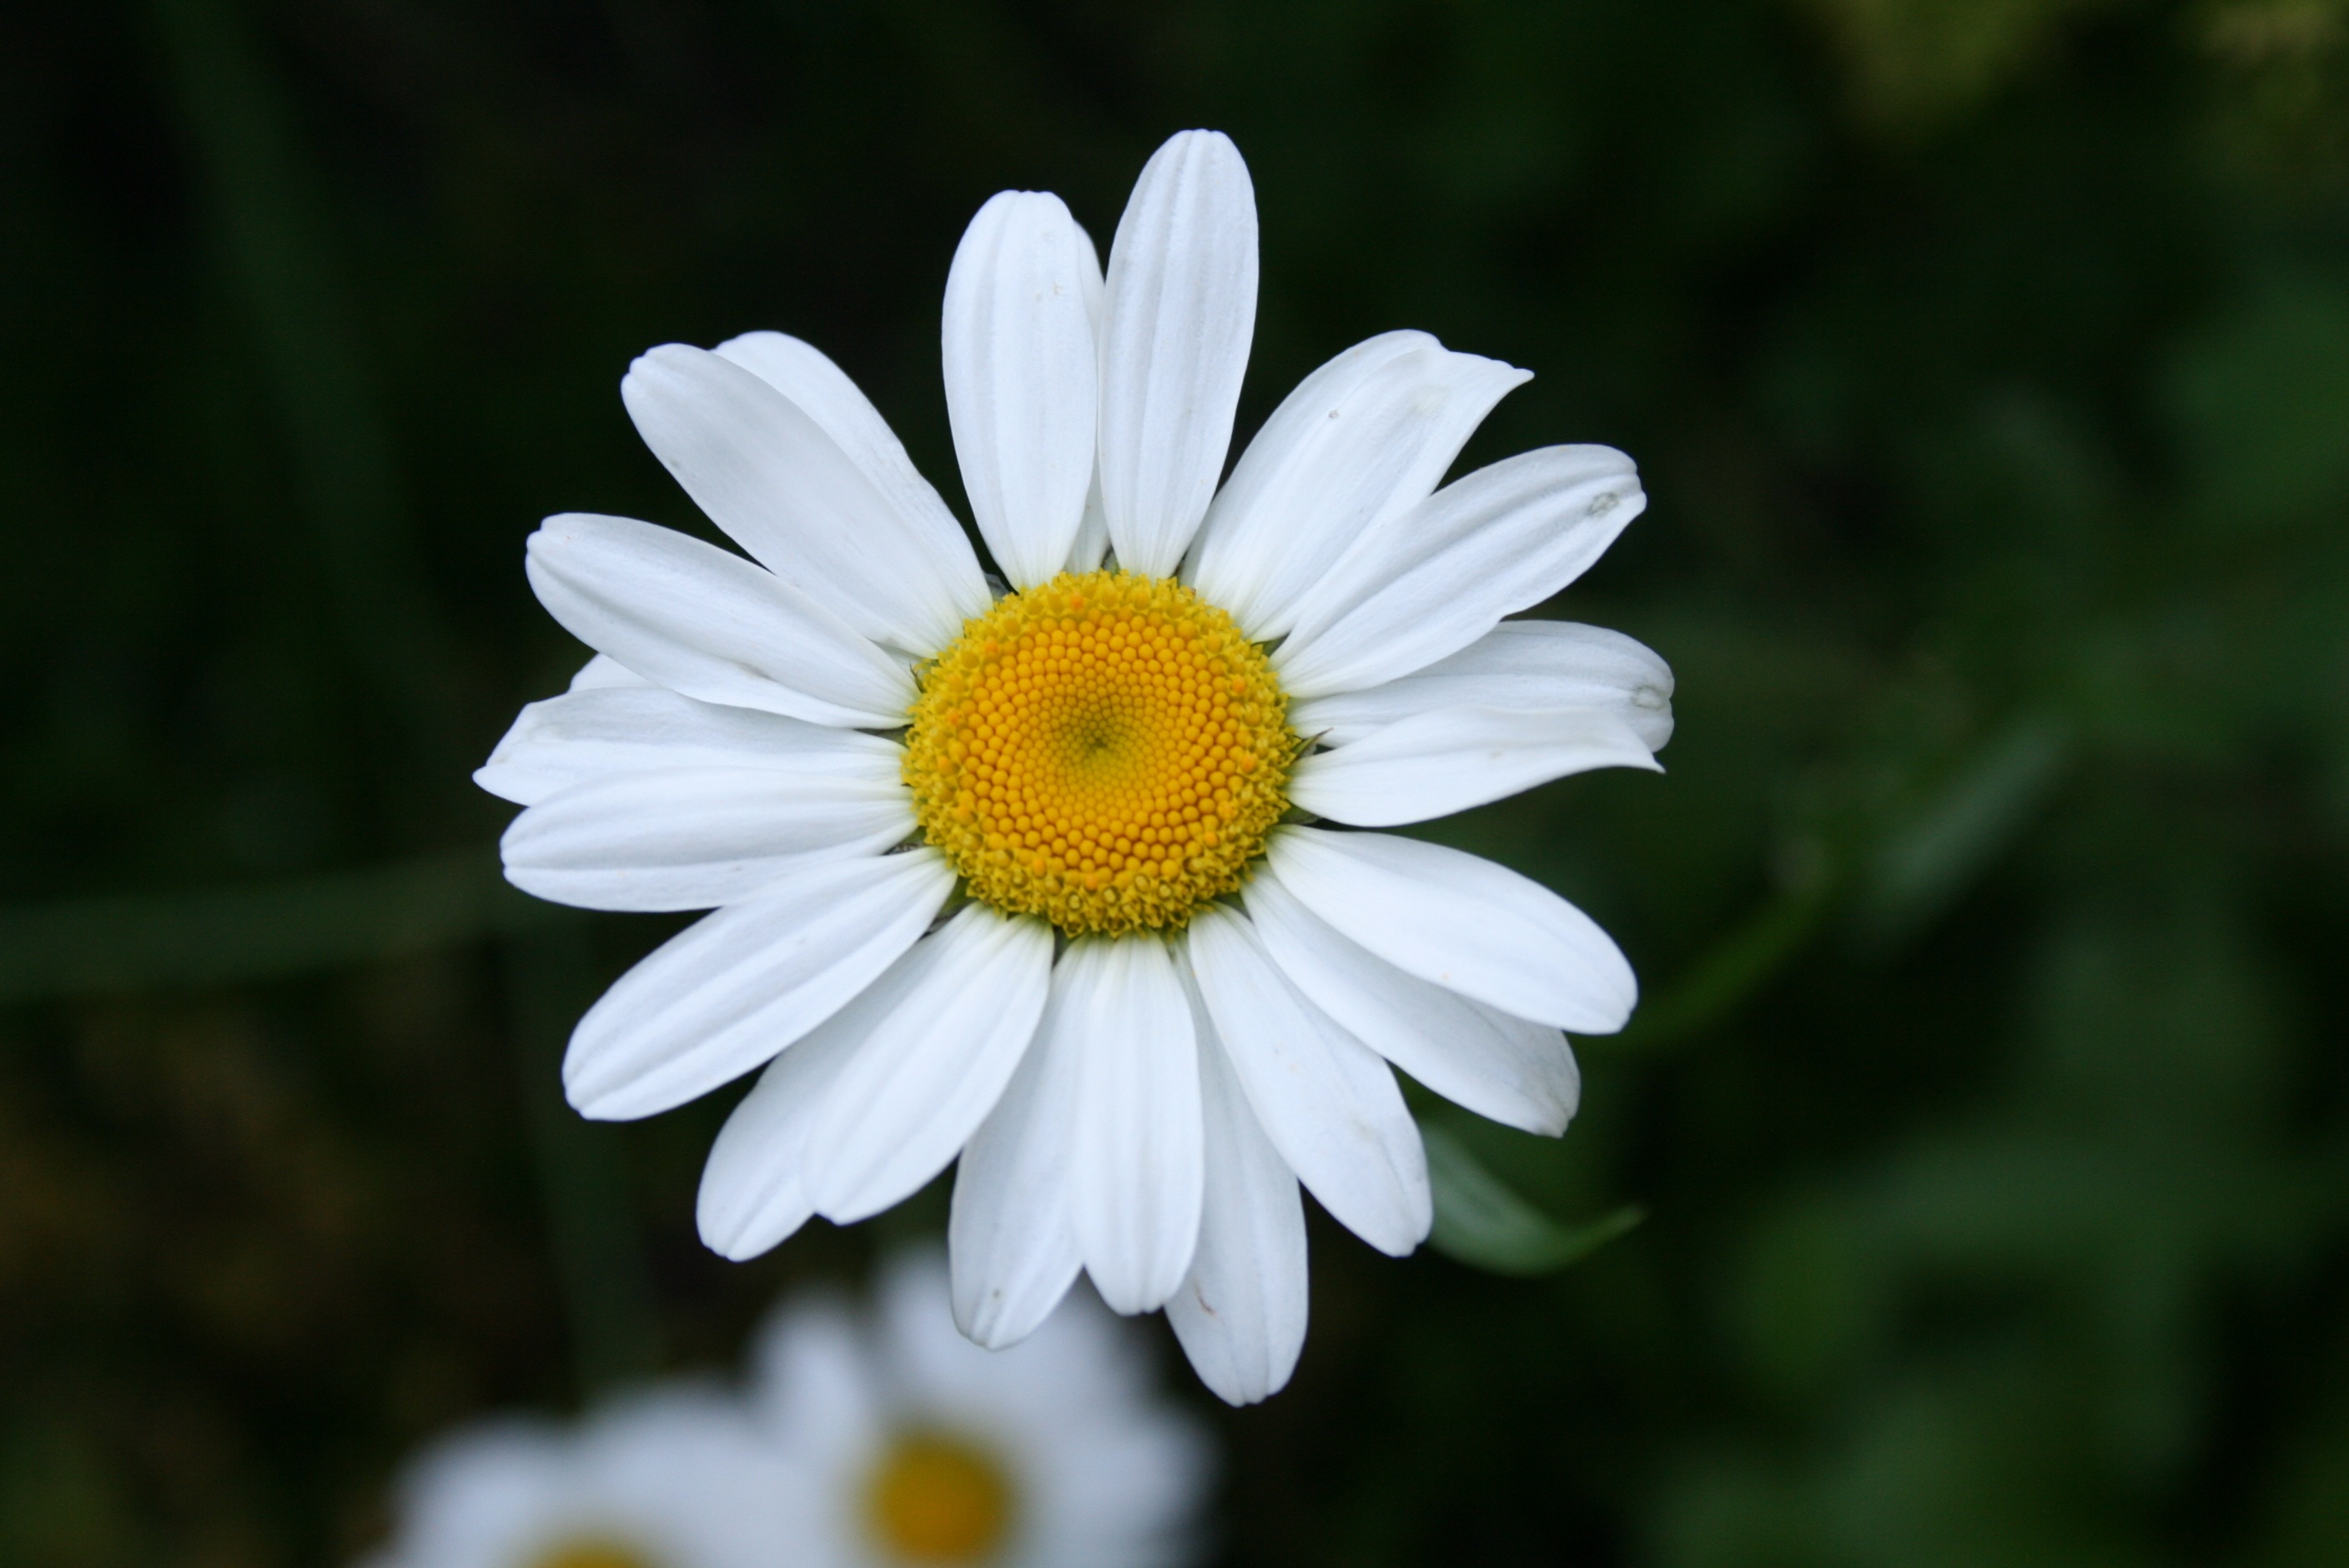
nature, blossom, plant, white, flower, petal, daisy, botany, flora, wildflower, close up, meadow flower, macro photography, summer flowers, flowering plant, daisy family, oxeye daisy, plant stem, land plant, chamaemelum nobile, marguerite daisy